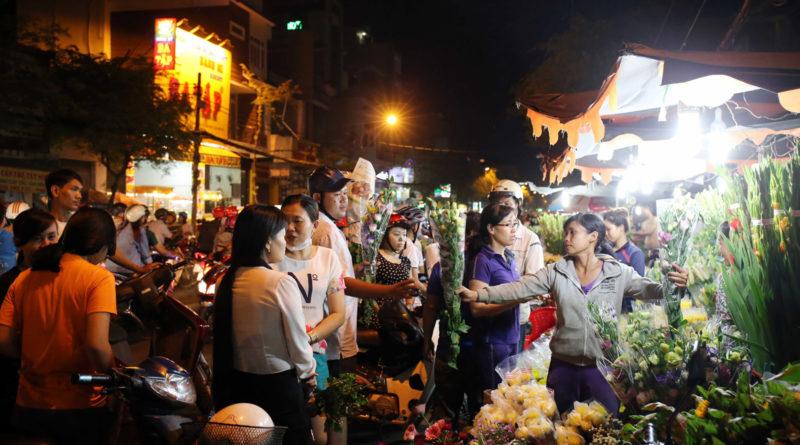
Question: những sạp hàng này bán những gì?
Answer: hoa tươi